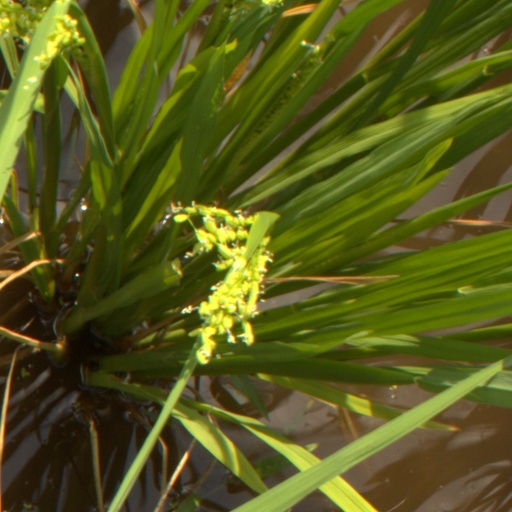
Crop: rice